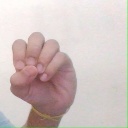
अक्षर: उ